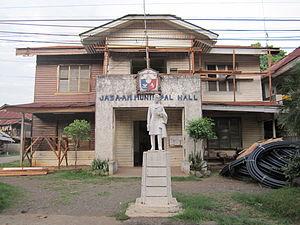
Jasaan est une localité de la province du Misamis oriental, aux Philippines. En 2015, elle compte 54 478 habitants.